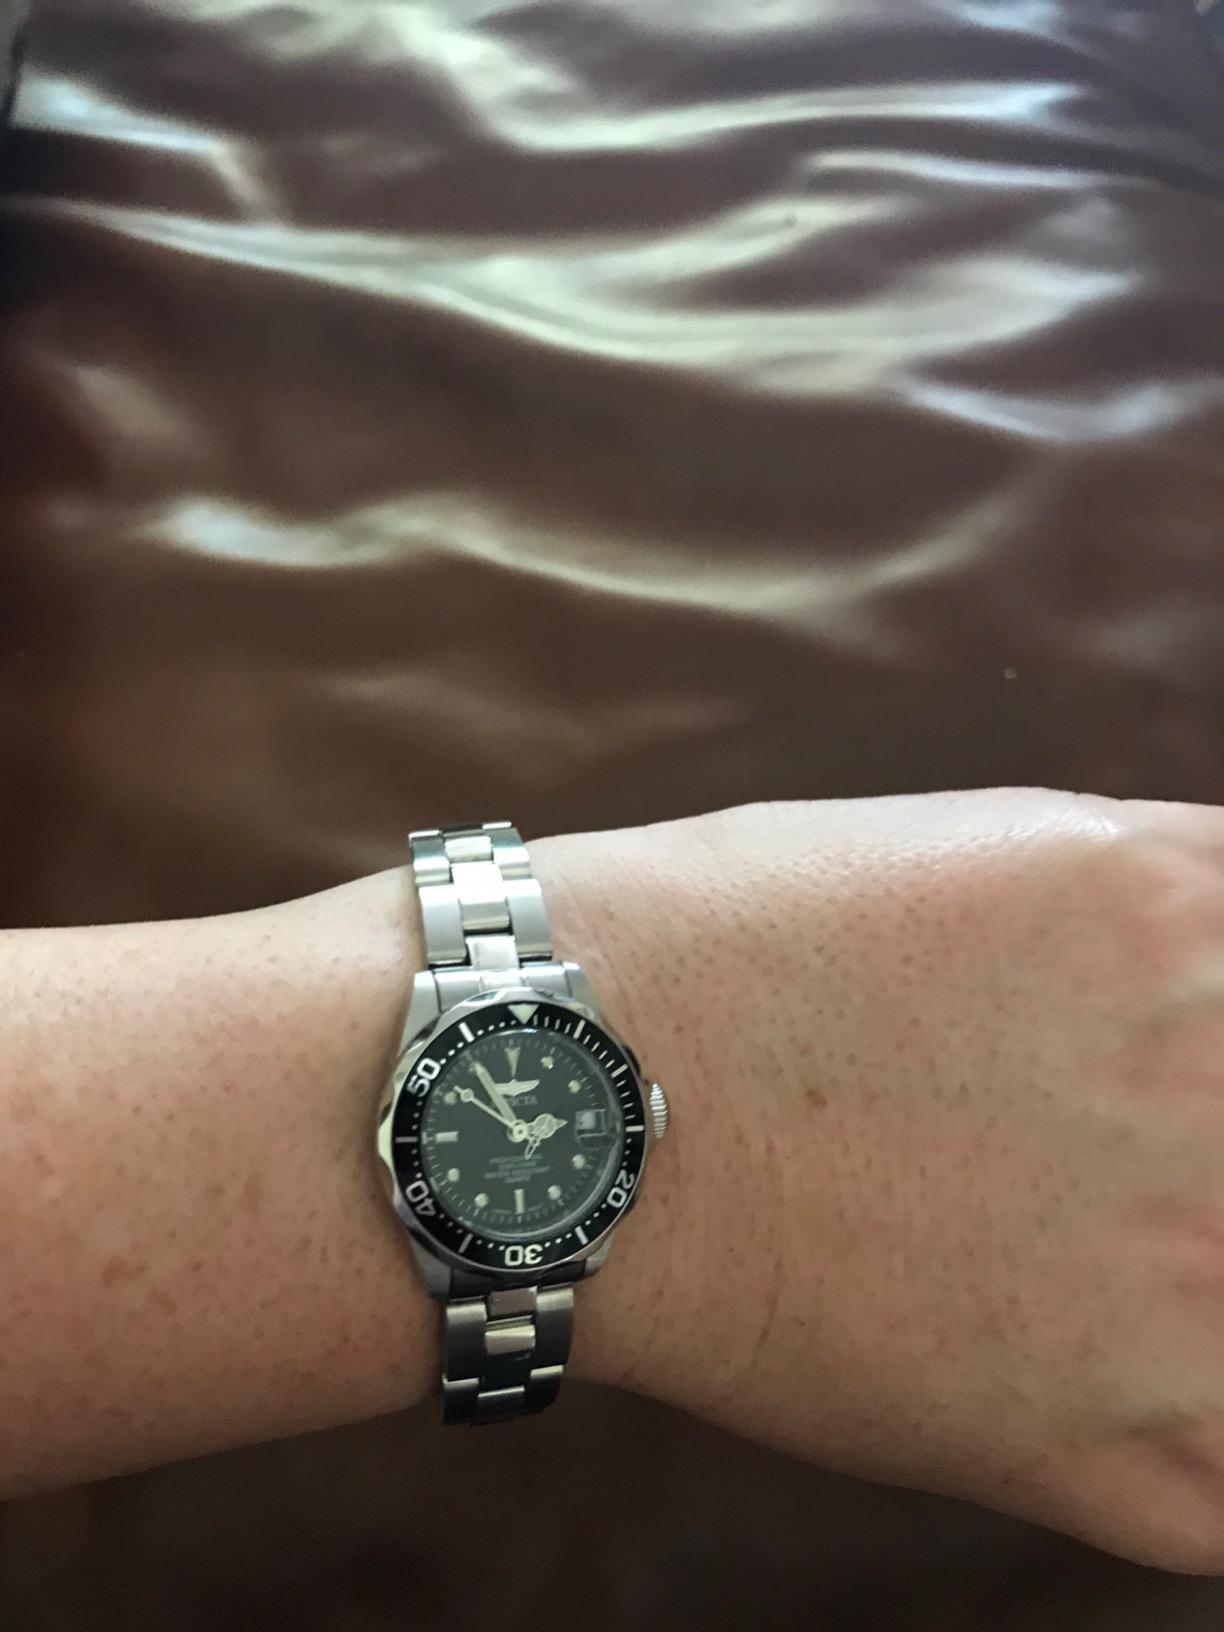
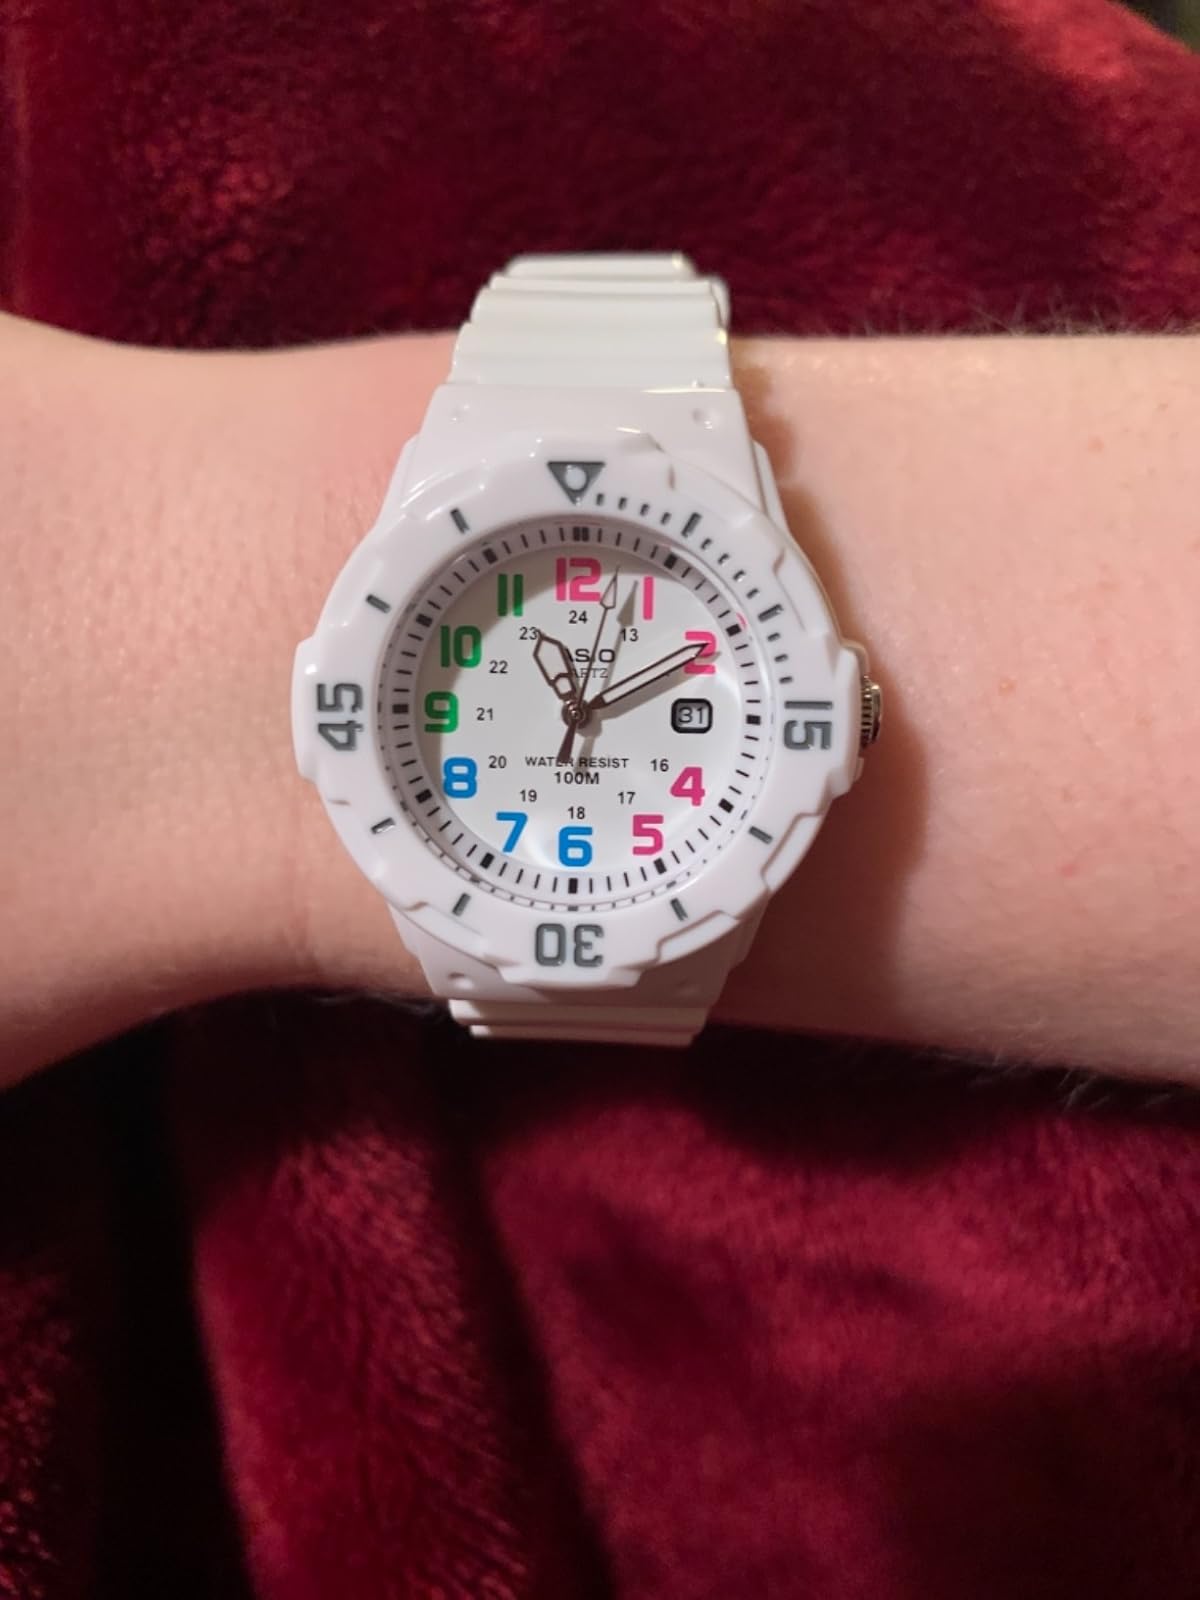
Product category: accessories_watch
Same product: no